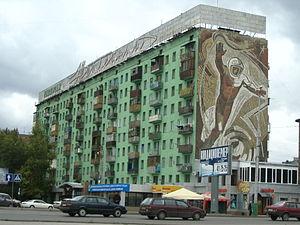
Qarağandı ou Karaganda est une ville du Kazakhstan et la capitale administrative de l'oblys de Karaganda. Elle est située à 187 km au sud-est d'Astana, la capitale du Kazakhstan. Sa population s'élevait à 480 075 habitants en 2013.